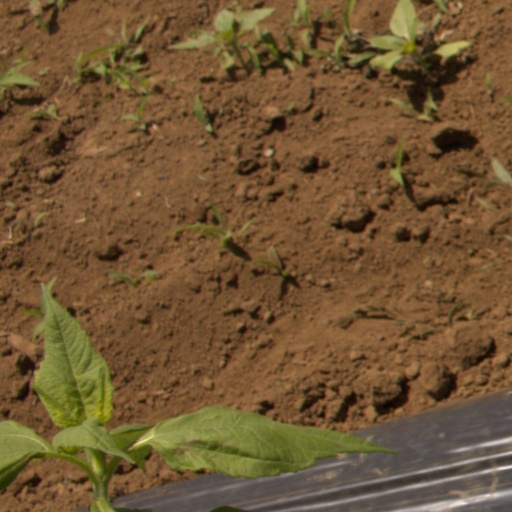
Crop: Jerusalem artichoke